John Martin's

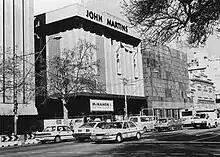
Demolition work on John Martin's North Terrace site, in 1999. The store was rebuilt as a David Jones

John Martin's had its origin in a single draper's shop "Peters and Martin" founded on Rundle Street by Otto Peters and John Martin on 24 October 1866. Peters withdrew from the partnership after a few years and opened his own store in Palmerston (now Darwin, Northern Territory). He later died in the wreck of the "Gothenburg". The partners had taken over two adjoining shops to the east, and in 1875 Martin took over two more, and by 1880 a further two had been purchased, giving the store a frontage of . The principals of the company were then John Martin, E. W. Hayward and Richard Martin, with a staff numbering 500. On 22 August 1889 the business was restructured as a limited liability company. John Martin died at his residence on 25 November 1889, of excess and debauchery said the "Kalgoorlie Sun".